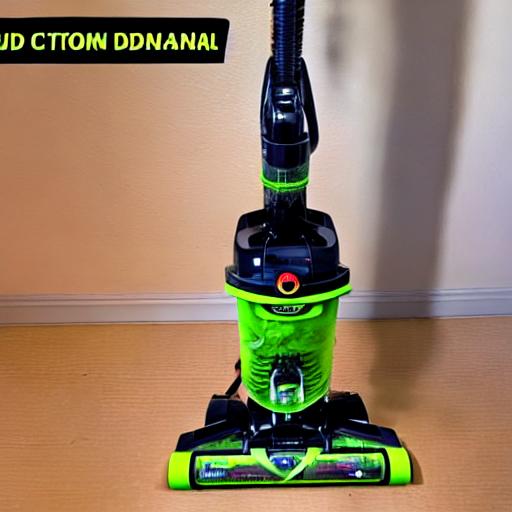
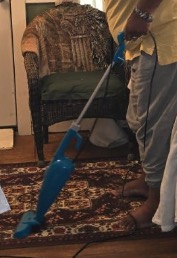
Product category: items_vacuum
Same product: no